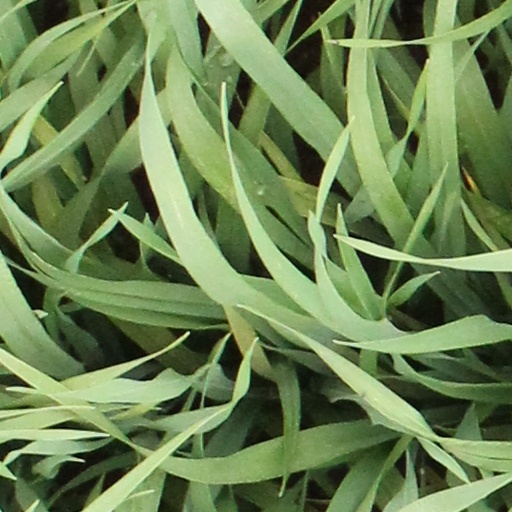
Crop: wheat